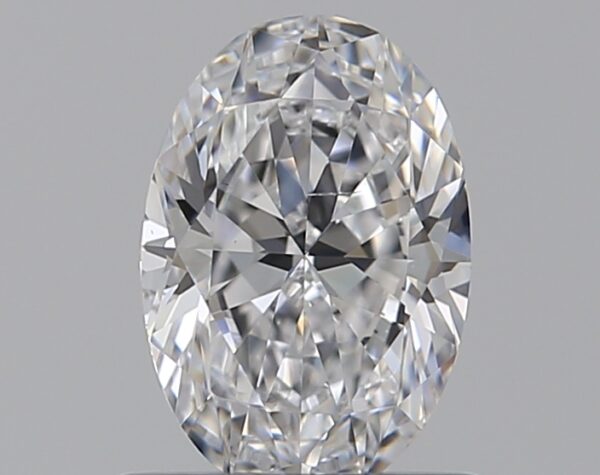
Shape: oval
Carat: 0.7
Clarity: SI1
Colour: D
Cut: EX
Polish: EX
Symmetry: EX
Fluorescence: F
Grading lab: GIA
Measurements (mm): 7.05 x 4.83 x 3.05